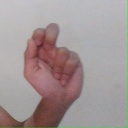
अक्षर: ढ